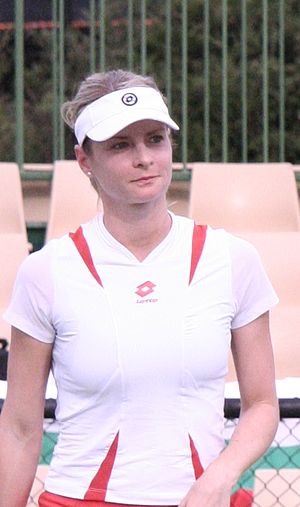
Martina Suchá
Martina Suchá er en kvindelig tennisspiller fra Slovakiet, der har stoppet karrieren. Martina Suchá startede sin karriere i 1996 og stoppede i 2008.